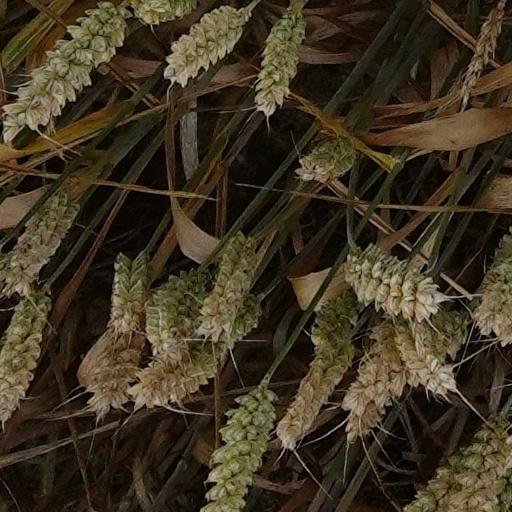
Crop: wheat